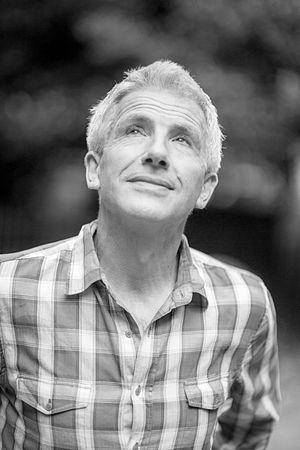
Patrick Gale est un écrivain britannique né en 1962 sur l'île de Wight où son père était directeur de prison. Il a fait ses études à Winchester et Oxford et partage son temps entre Londres et la Cornouailles où il vit.